Ramaleela

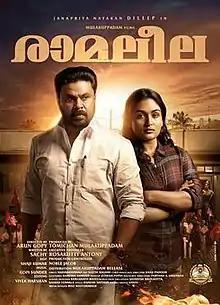
Theatrical release poster

Ramaleela is a 2017 Indian Malayalam-language political thriller film written by Sachy and directed by debutant Arun Gopy. It stars Dileep, Radhika, Prayaga Martin, Mukesh, Kalabhavan Shajon, Vijayaraghavan and Siddique. The film is produced and distributed by Tomichan Mulakuppadam under Mulakuppadam Films.